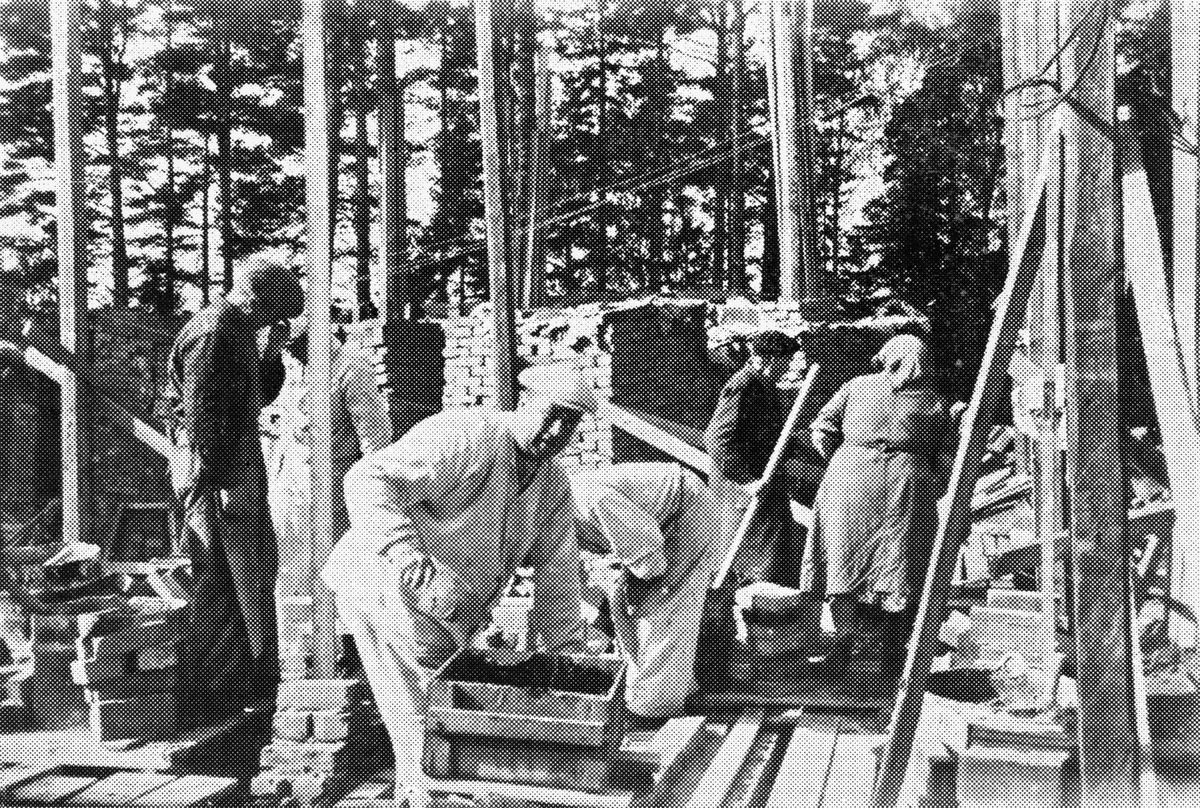
MTK:n opiston perustustyöt vuonna 1950.
The academy of MTK, the Central Union of Agricultural Producers and Forest Owners in Finland, under construction in 1950.
sisällön kuvaus: Maa- ja metsätaloustuottajain Keskusliiton MTK:n opiston perustustyöt käynnissä Westendissä (Tapiolassa) Espoossa vuonna 1950. Opisto avattiin vuonna 1953. Kohopainossa tehty vedos sanomalehden kuvalaatasta. content description: The academy of MTK, the Central Union of Agricultural Producers and Forest Owners in Finland, was being built in Westend (Tapiola), Espoo, Finland, in 1950. The academy was opened on April 29, 1953. A print made by letterpress printing from a metal newspaper printing plate.
Vuosi: 1900
Paikka: Suomi, Espoo, Espoon maalaiskunta, Tapiola, Westend
Aiheet: MTK; Maa- ja metsätaloustuottajain Keskusliitto; painaminen; kemigrafia; painolaatat; kuvalaatat; autotypiat; rasterilaatat; kuvanvalmistus; painokuvat; painolaatta; kuvalaatta; etujärjestöt; graafinen ala; graafinen teollisuus; järjestöt; kirjapainoala; kirjapainotaito; kirjapainotekniikka; kohopaino; painomenetelmät; painotekniikka; painotuotteet; rakennukset; sanomalehdet; valokuvat; the Central Union of Agricultural Producers and Forest Owners in Finland; printing; relief printing; typographic printing; letterpress printing; chemigraphy; metal printing plates; engravings; engraved plates; photoengravings; etchings; photo-etched plates; cuts; blocks; halftones; illustration technology; newspaper illustrations; images; prints; impressions; photograps; institute